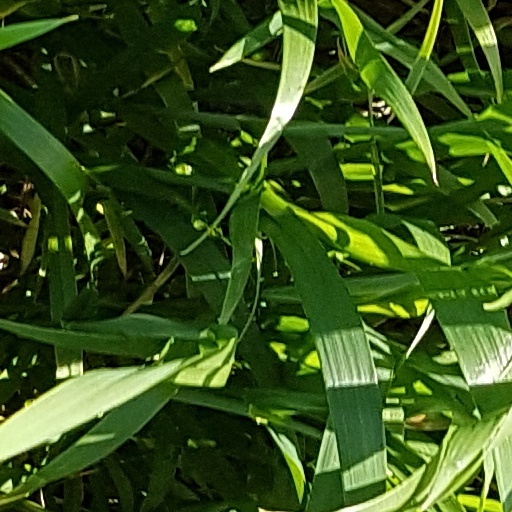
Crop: wheat